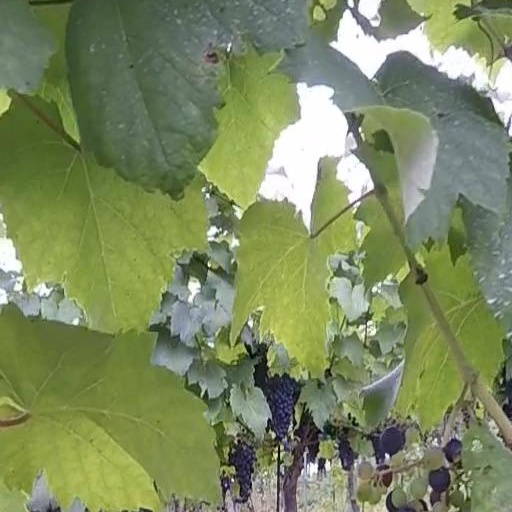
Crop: grape